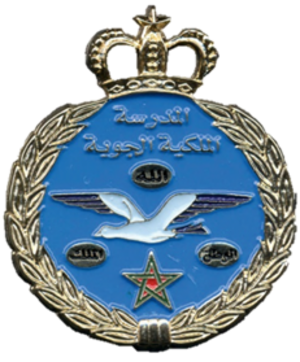
L'École Royale de l'Air est une grande école d’ingénieur et une prestigieuse école militaire marocaine formant des officiers aviateurs, située à Marrakech et créée en 1970.
L'École Royale de l'Air est une grande école d’ingénieur et une prestigieuse école militaire marocaine formant des officiers aviateurs, située à Marrakech et créée en 1970.